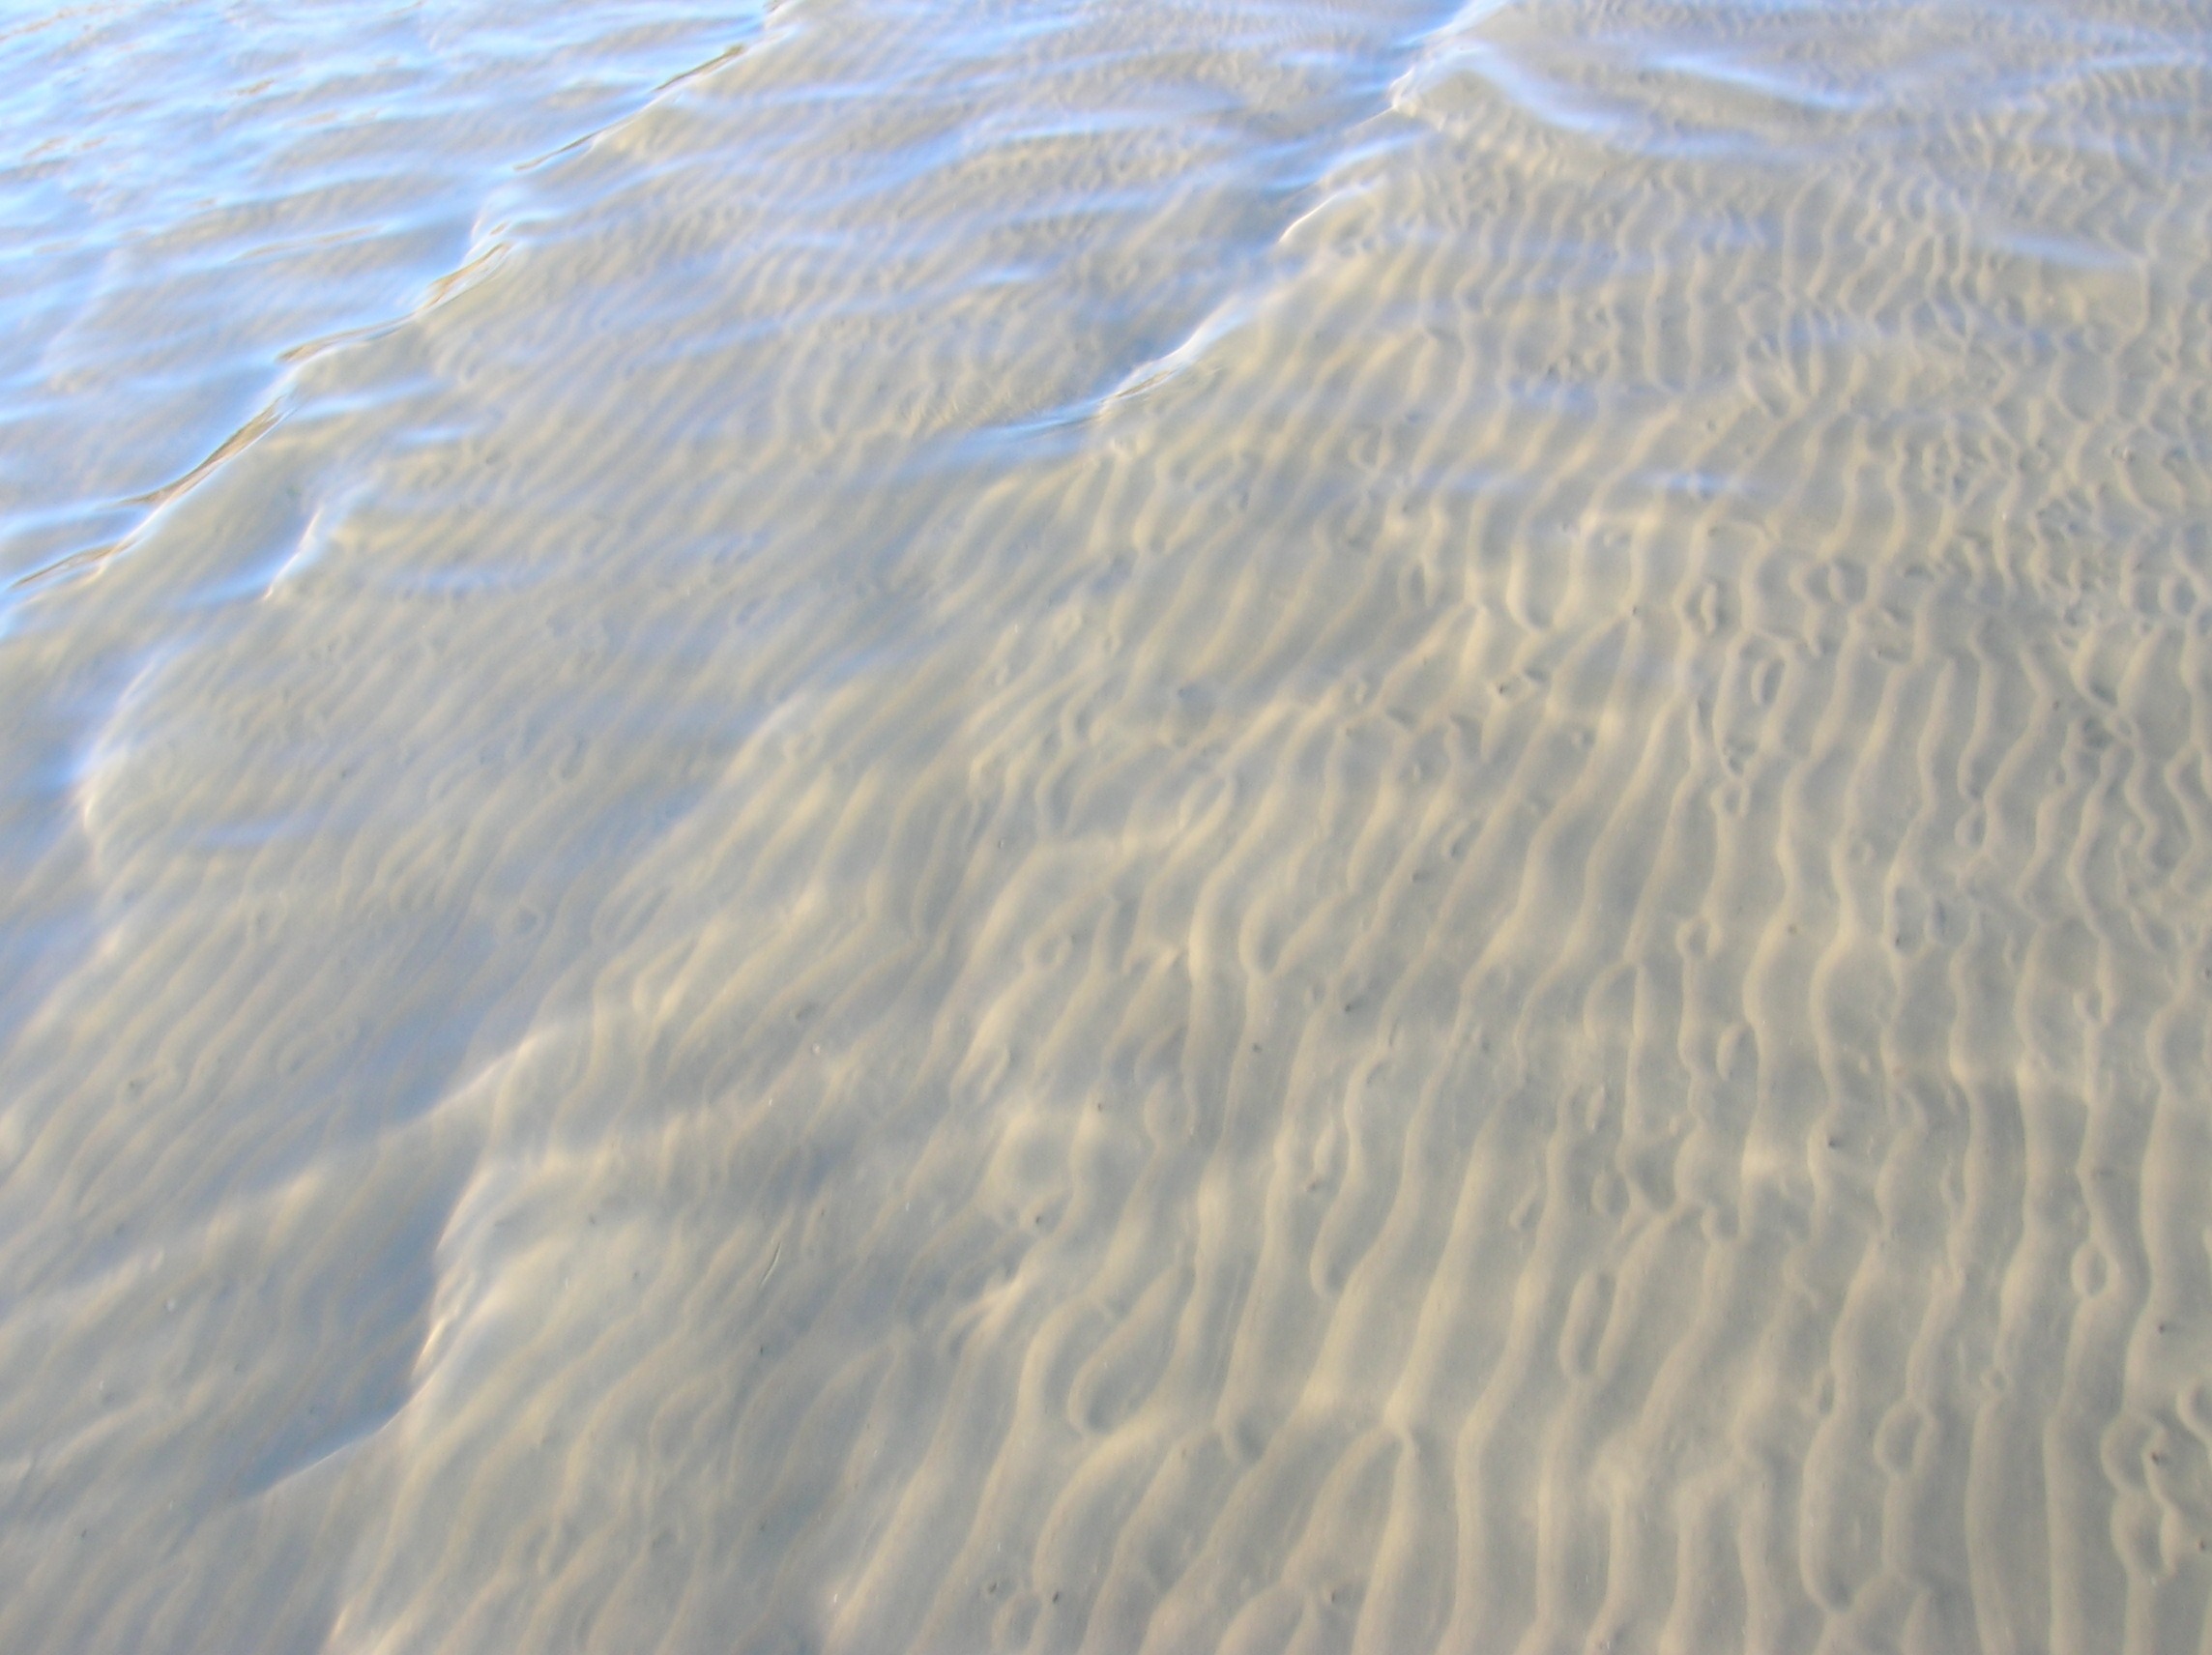
sea, water, sand, ocean, wave, floor, island, material, croatia, habitat, sand beach, natural environment, wind wave, susak island